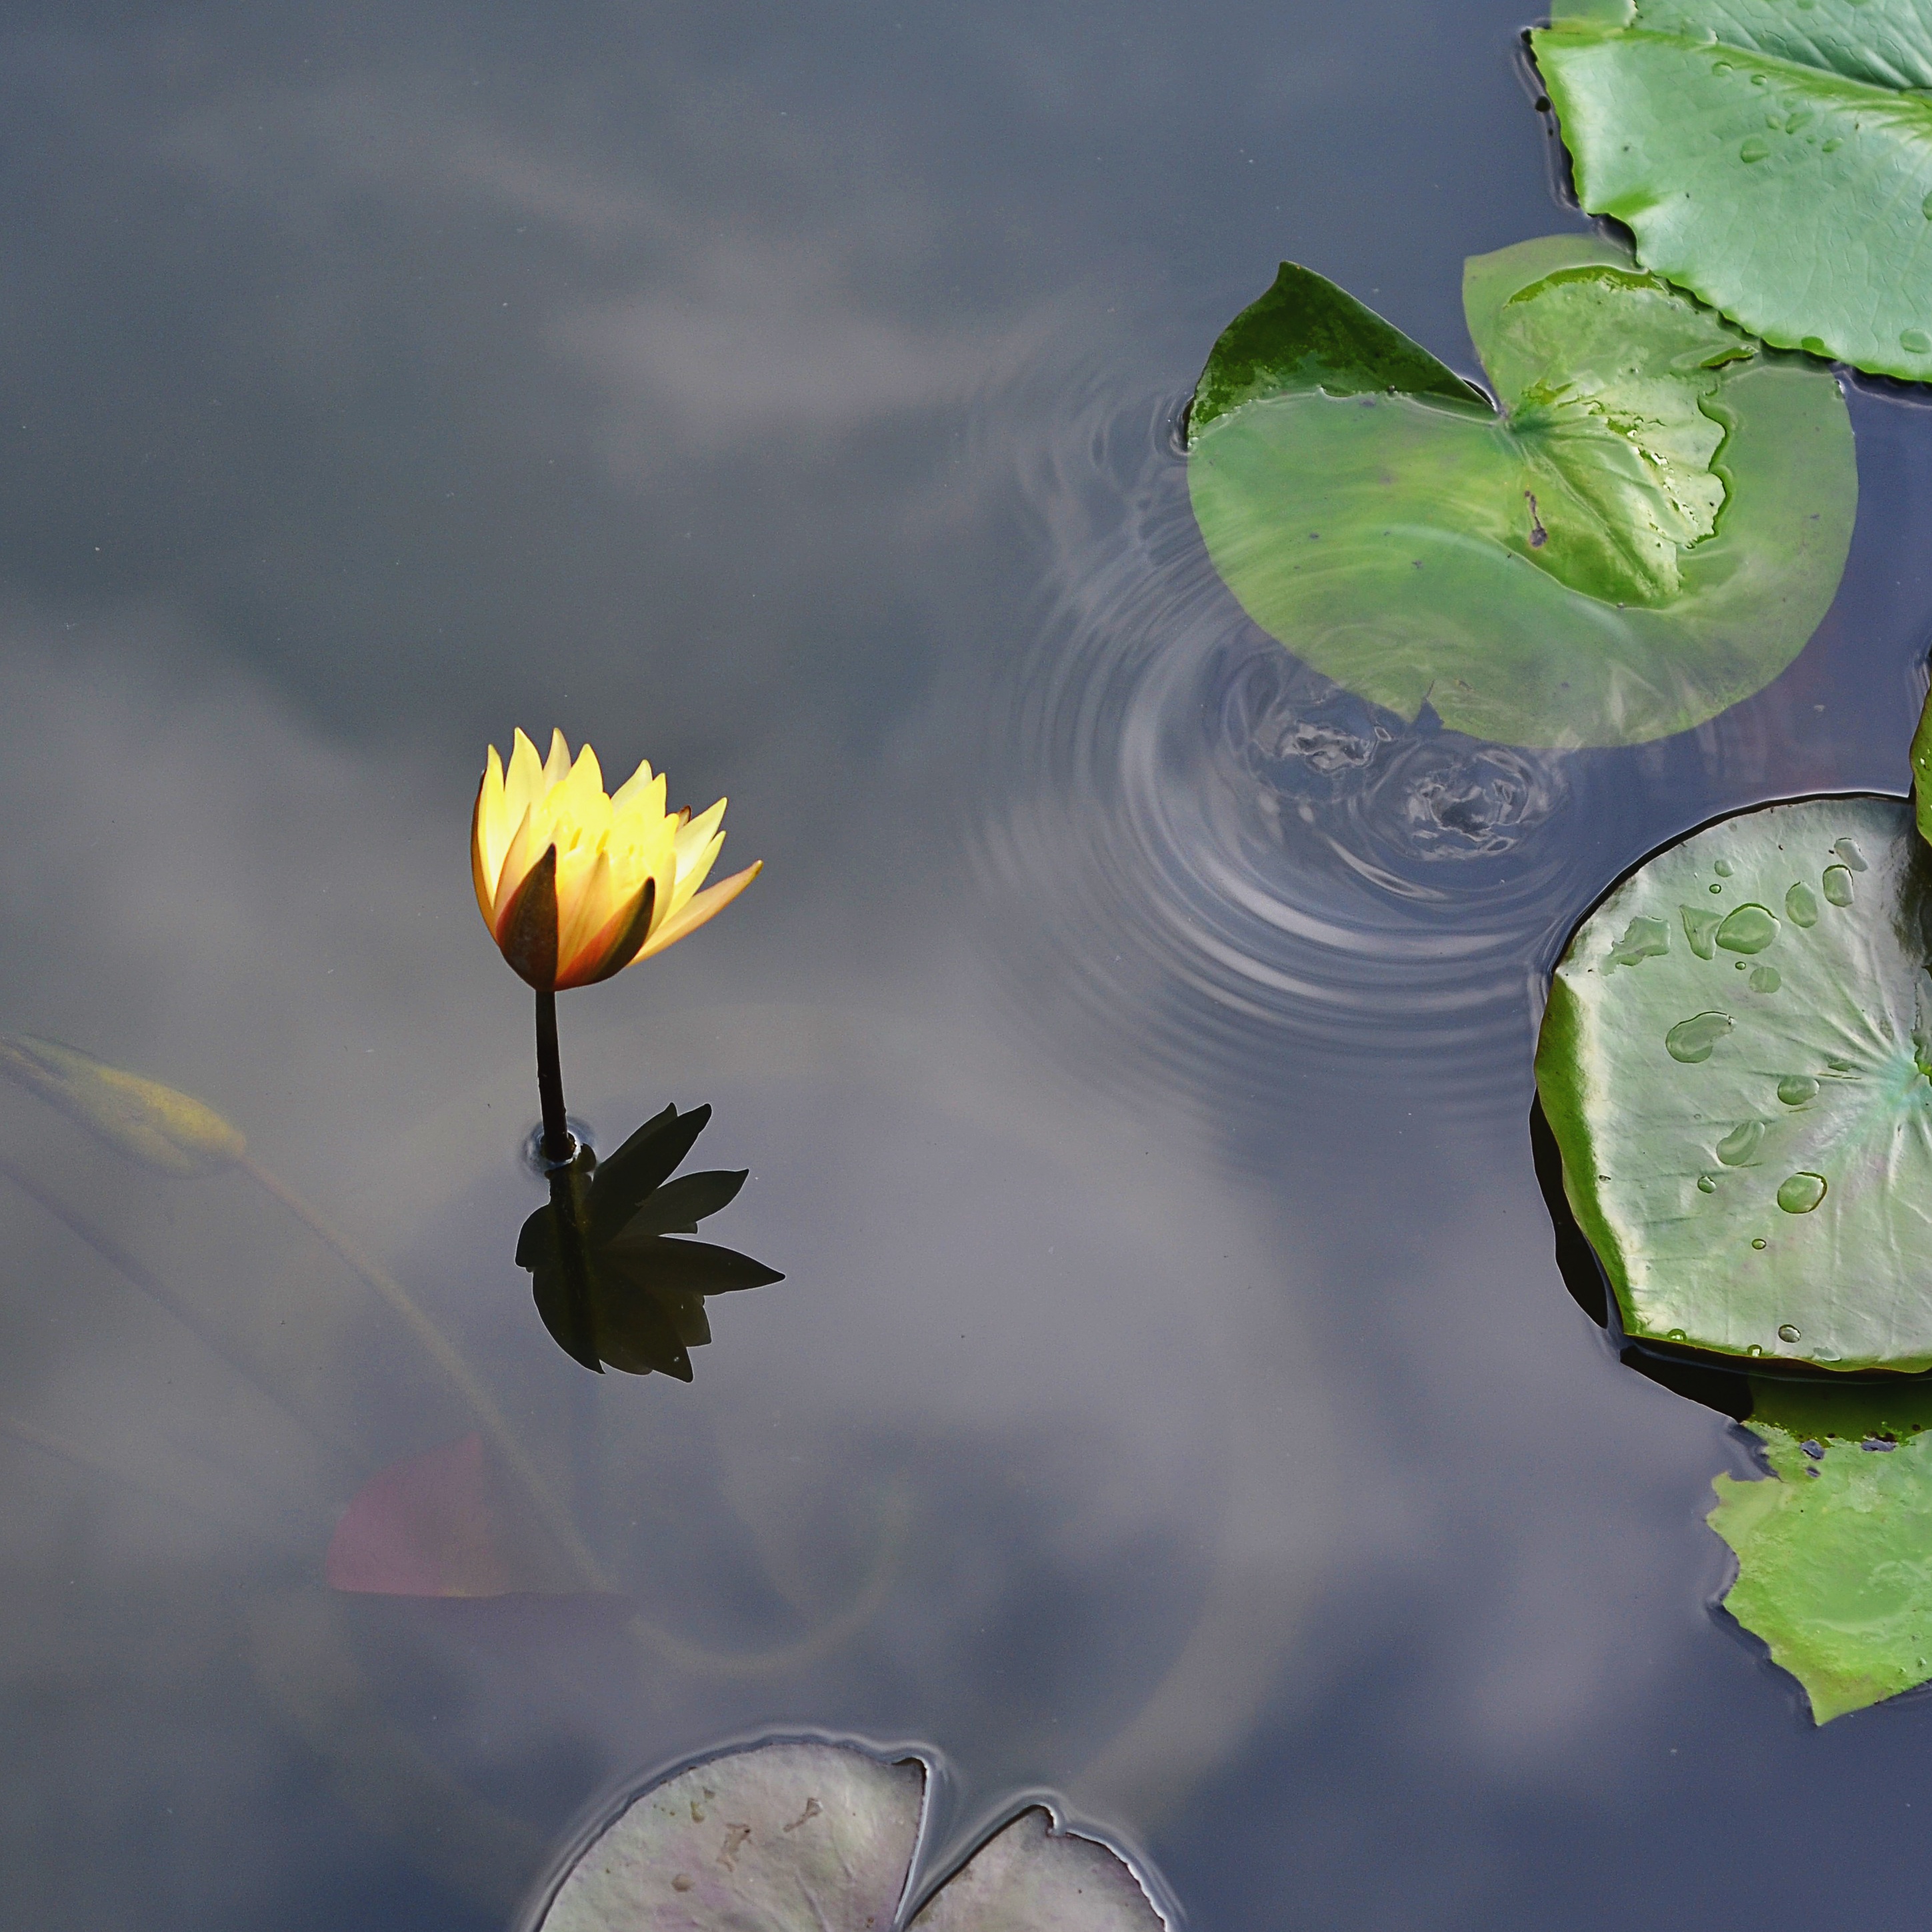
water, nature, plant, sky, sunlight, leaf, flower, lake, tranquility, green, reflection, natural, blooming, pink, flora, wildflower, lotus, nice, lily, vietnam, macro photography, the morning, the beauty, gun cotton, the park, pond water, atmosphere of earth, computer wallpaper